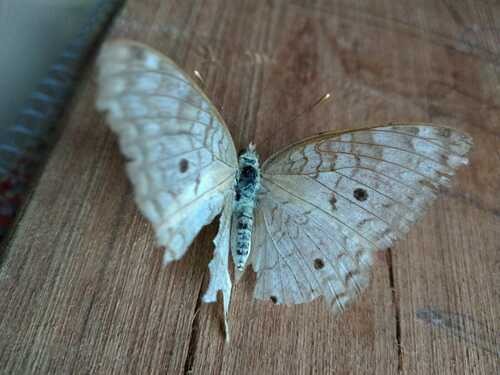
Scientific name: Anartia jatrophae
Common name: White peacock
Family: Nymphalidae
Order: Lepidoptera
Pollinator type: Primary pollinator
Habitat: Gardens, parks, and open areas
Geographic range: Southern United States to Argentina
Conservation status: Least Concern